Betty Field

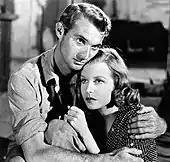
With Zachary Scott in "The Southerner" (1945)

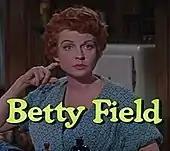
Field in a scene from "Bus Stop" (1956)

Field had to overcome obstacles early in her film career. A 1942 newspaper article reported:When Betty Field was first signed for pictures, conversation buzzed. "But she's not pretty," was the first objection. "And her mouth is too large."